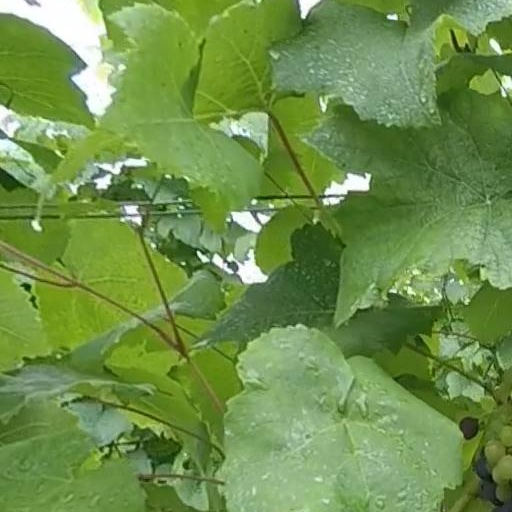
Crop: grape